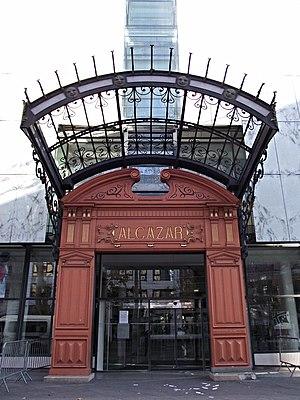
L'Alcazar est une ancienne salle de spectacle, aujourd'hui bibliothèque municipale à vocation régionale, située sur le cours Belsunce, près de la Canebière, à Marseille.
Les bibliothèques municipales à vocation régionale sont, en France, des bibliothèques municipales présentant des critères spécifiques, qui les ont rendues éligibles à un programme lancé par l'État pour financer la mise en place de bibliothèques centrales dans douze grandes villes qui en étaient encore dépourvues au milieu des années 1990.